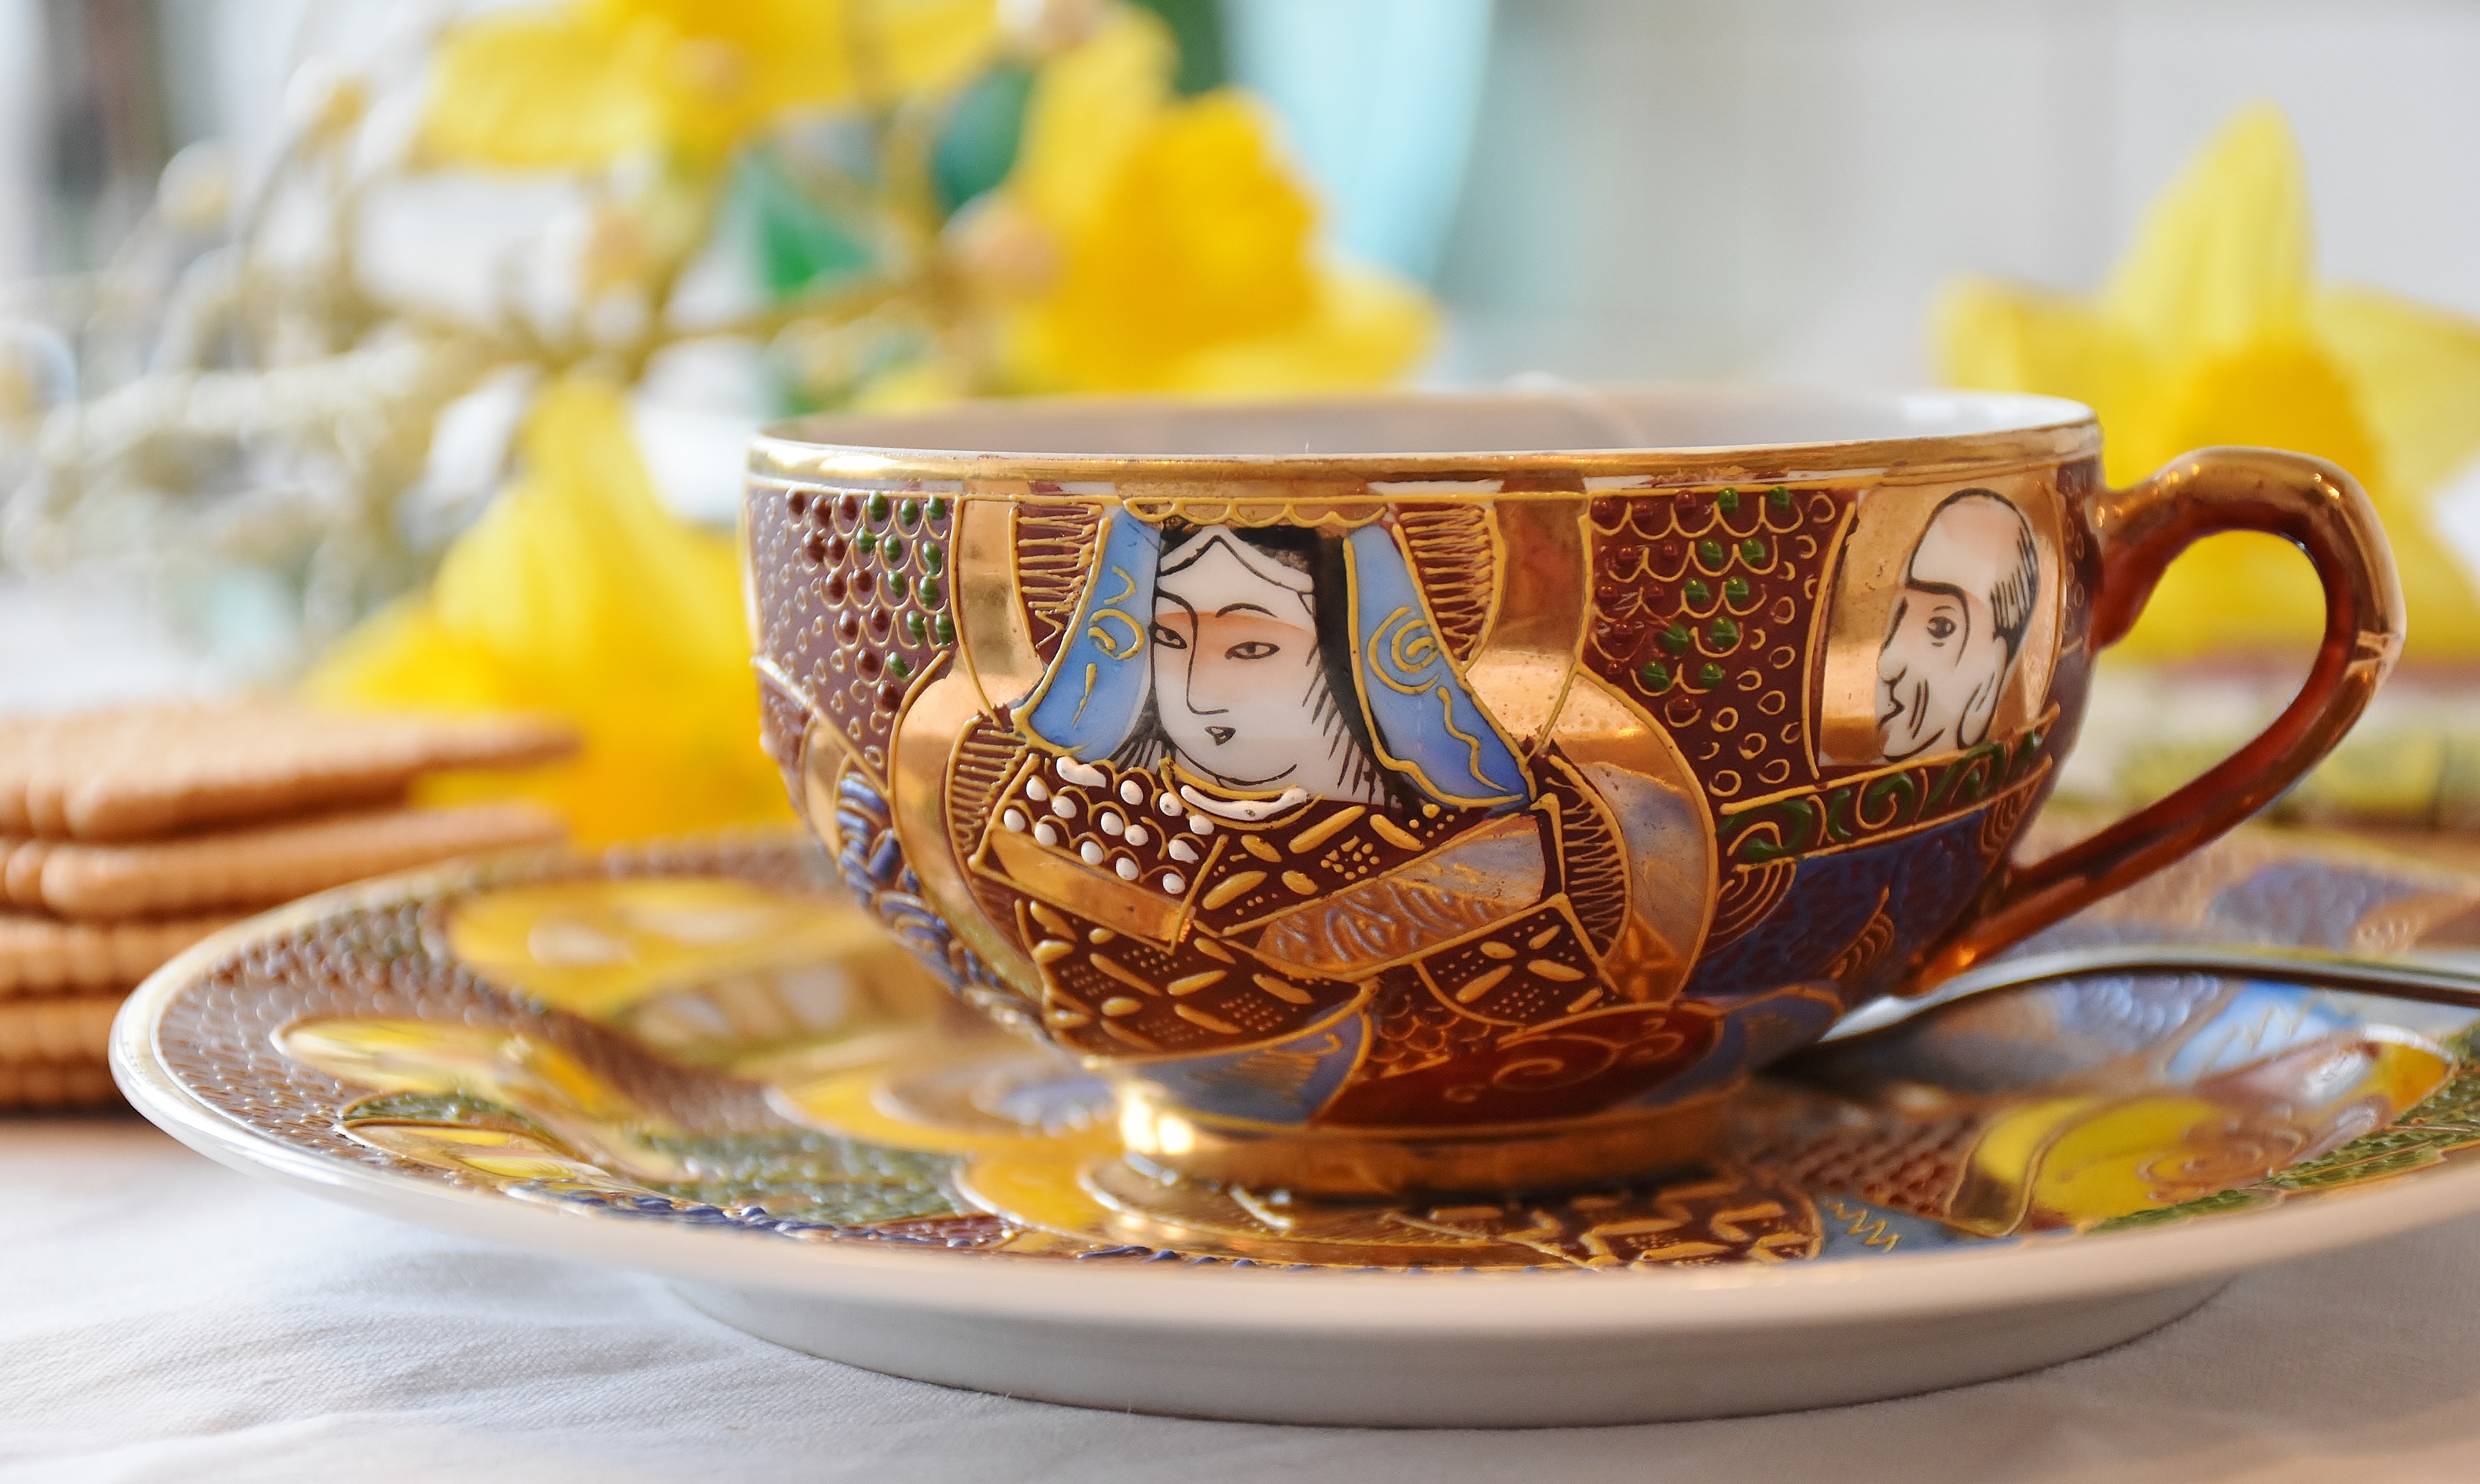
book, antique, cup, meal, food, produce, saucer, drink, colorful, coffee cup, still life, tableware, teacup, hot drink, cookies, daffodils, break, tee, porcelain, teatime, enjoy, heirloom, tea time, builds